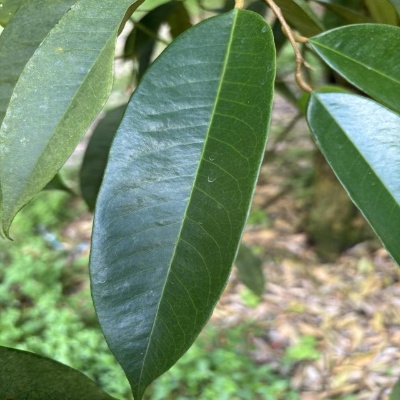
Label: Leaf_Healthy